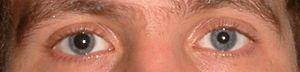
Le tropicamide est un composé organique anticholinergique de la famille des antimuscariniques. Il est vendu, entre autres, sous le nom de Mydriacyl.
En ophtalmologie, le fond d'œil est un examen simple permettant d'examiner le fond de l'œil. Il permet d’observer la rétine et ses vaisseaux, la papille optique, la macula.